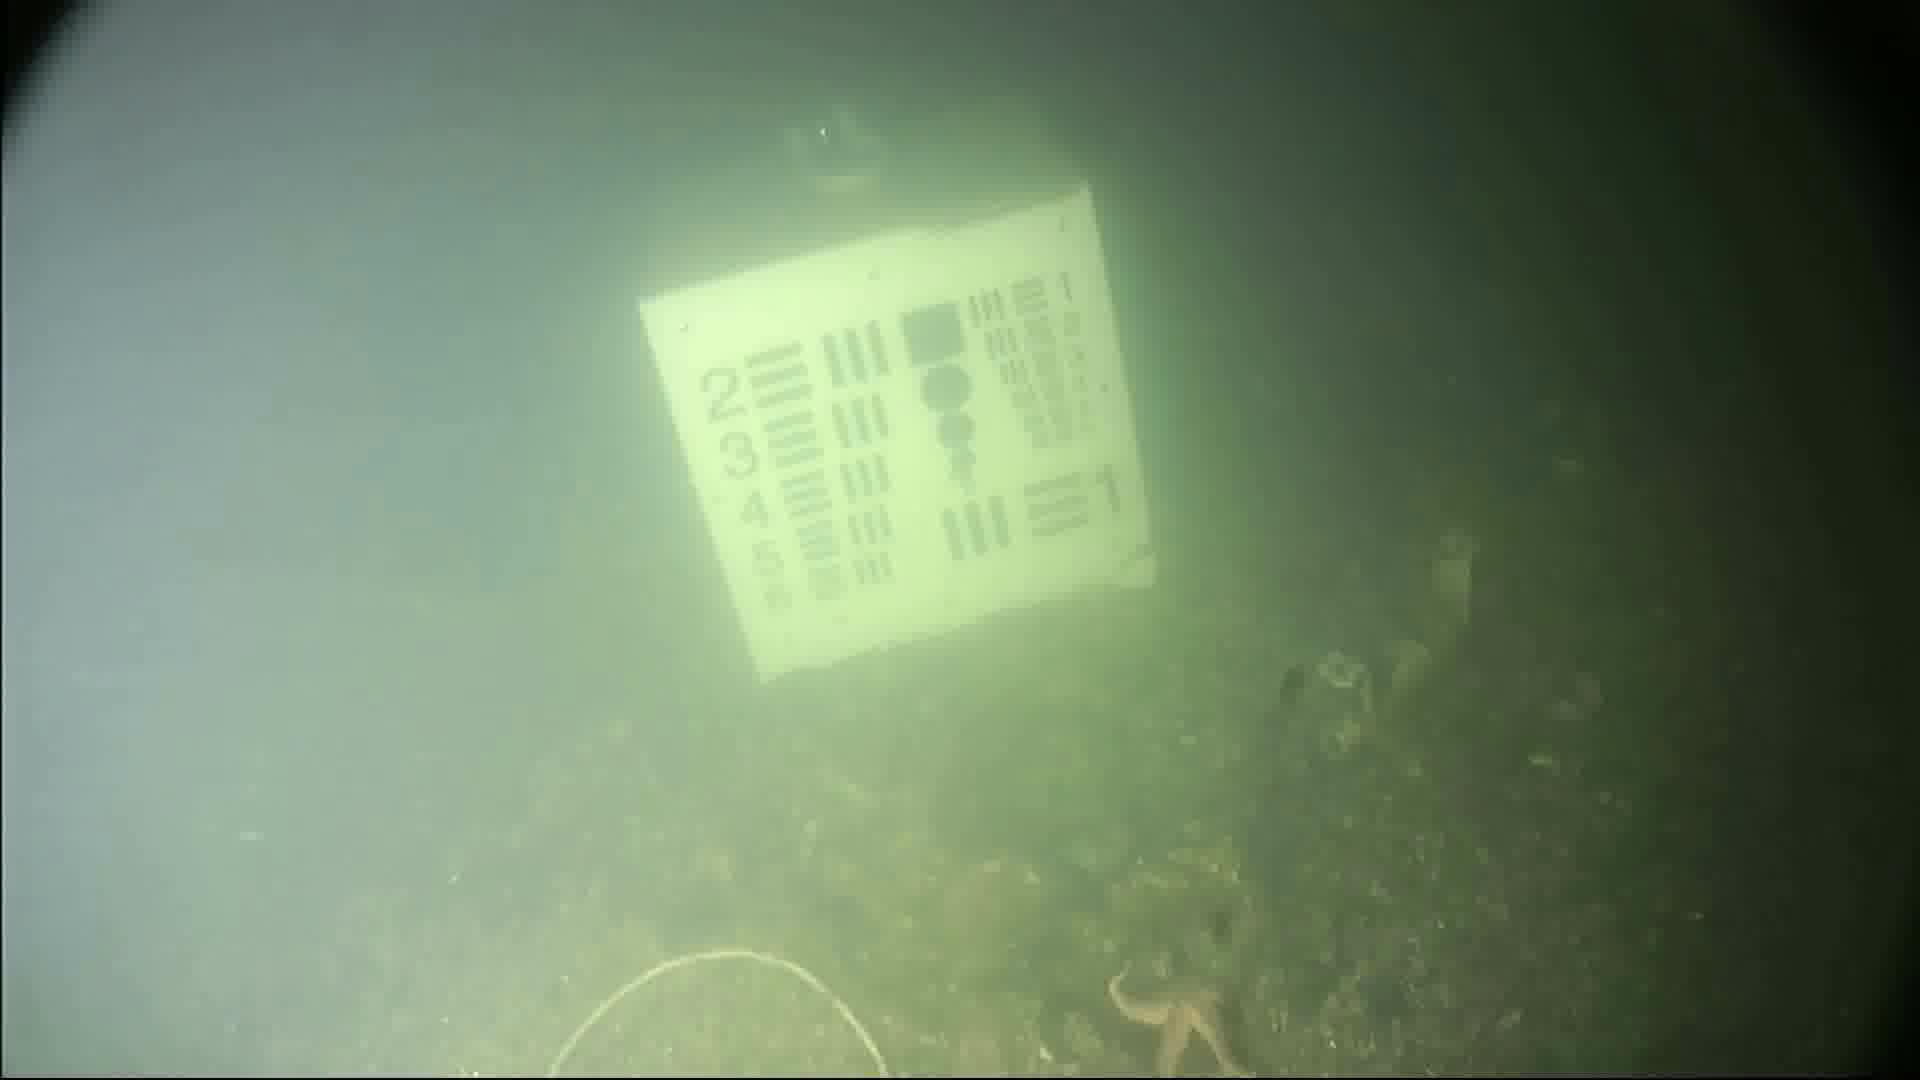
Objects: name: starfish